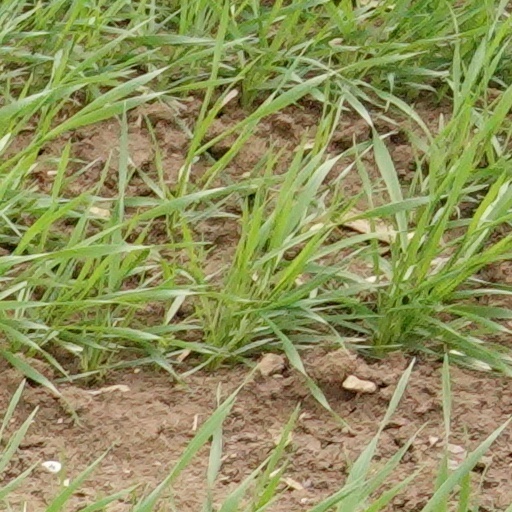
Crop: wheat